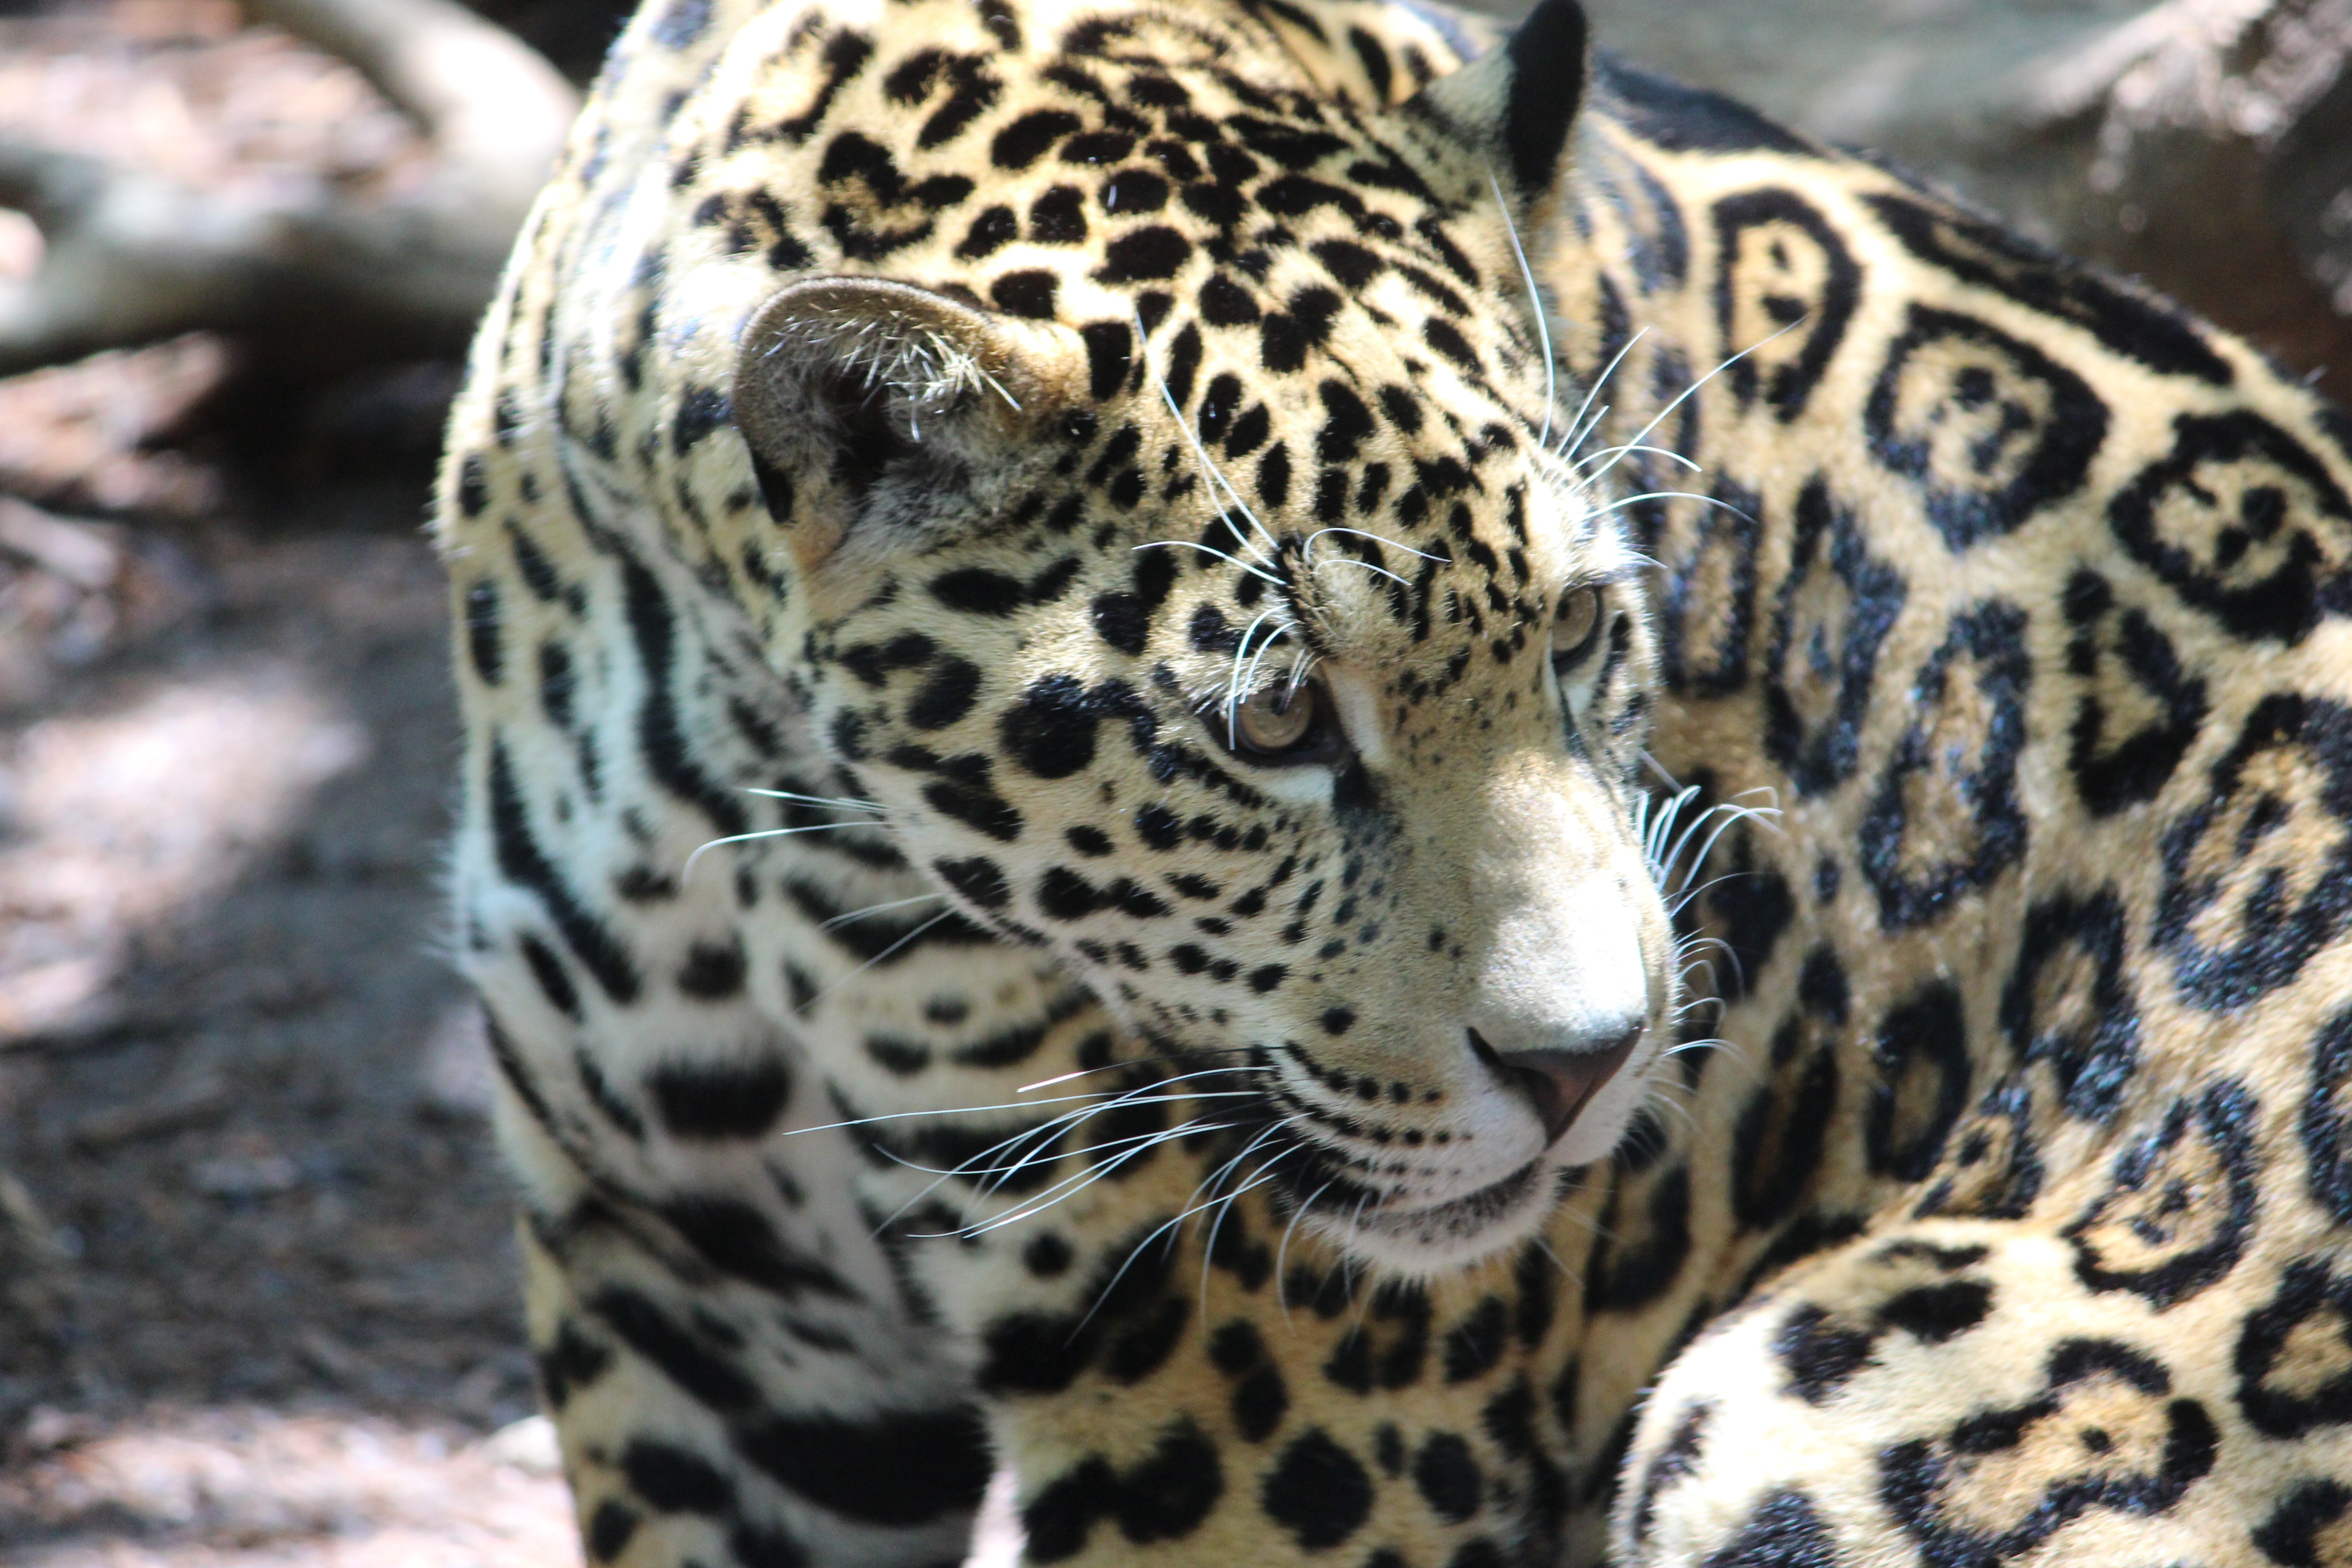
nature, animal, wildlife, wild, zoo, fur, cat, feline, mammal, predator, fauna, leopard, eyes, vertebrate, big, jaguar, carnivore, dangerous, ocelot, big cats, cat like mammal